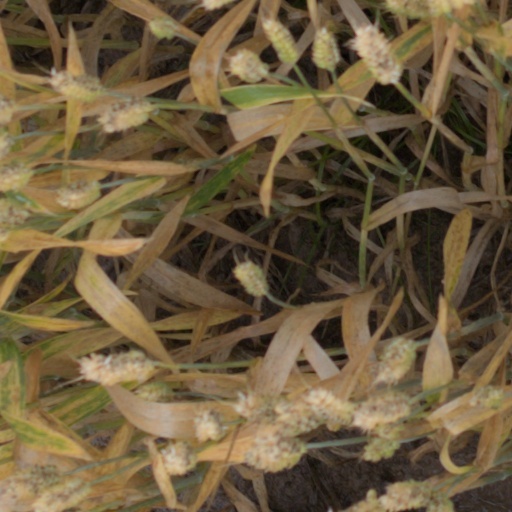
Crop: wheat